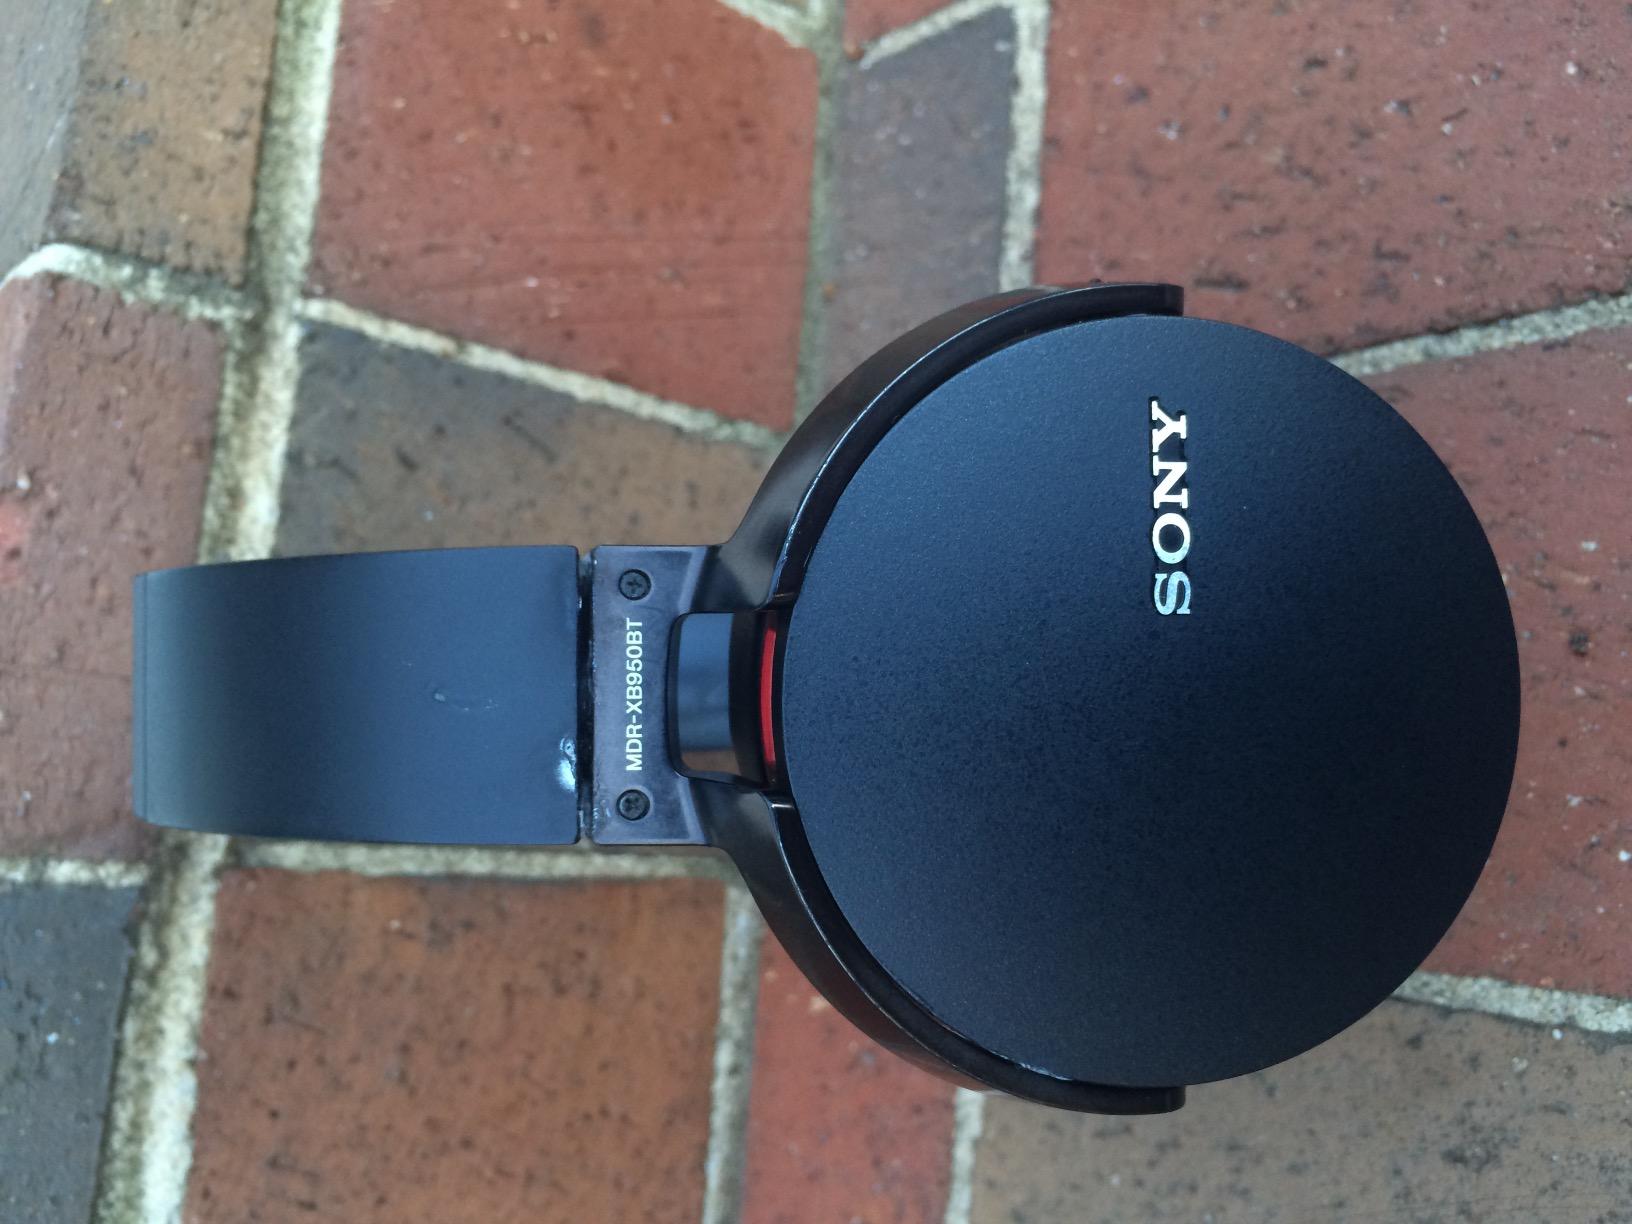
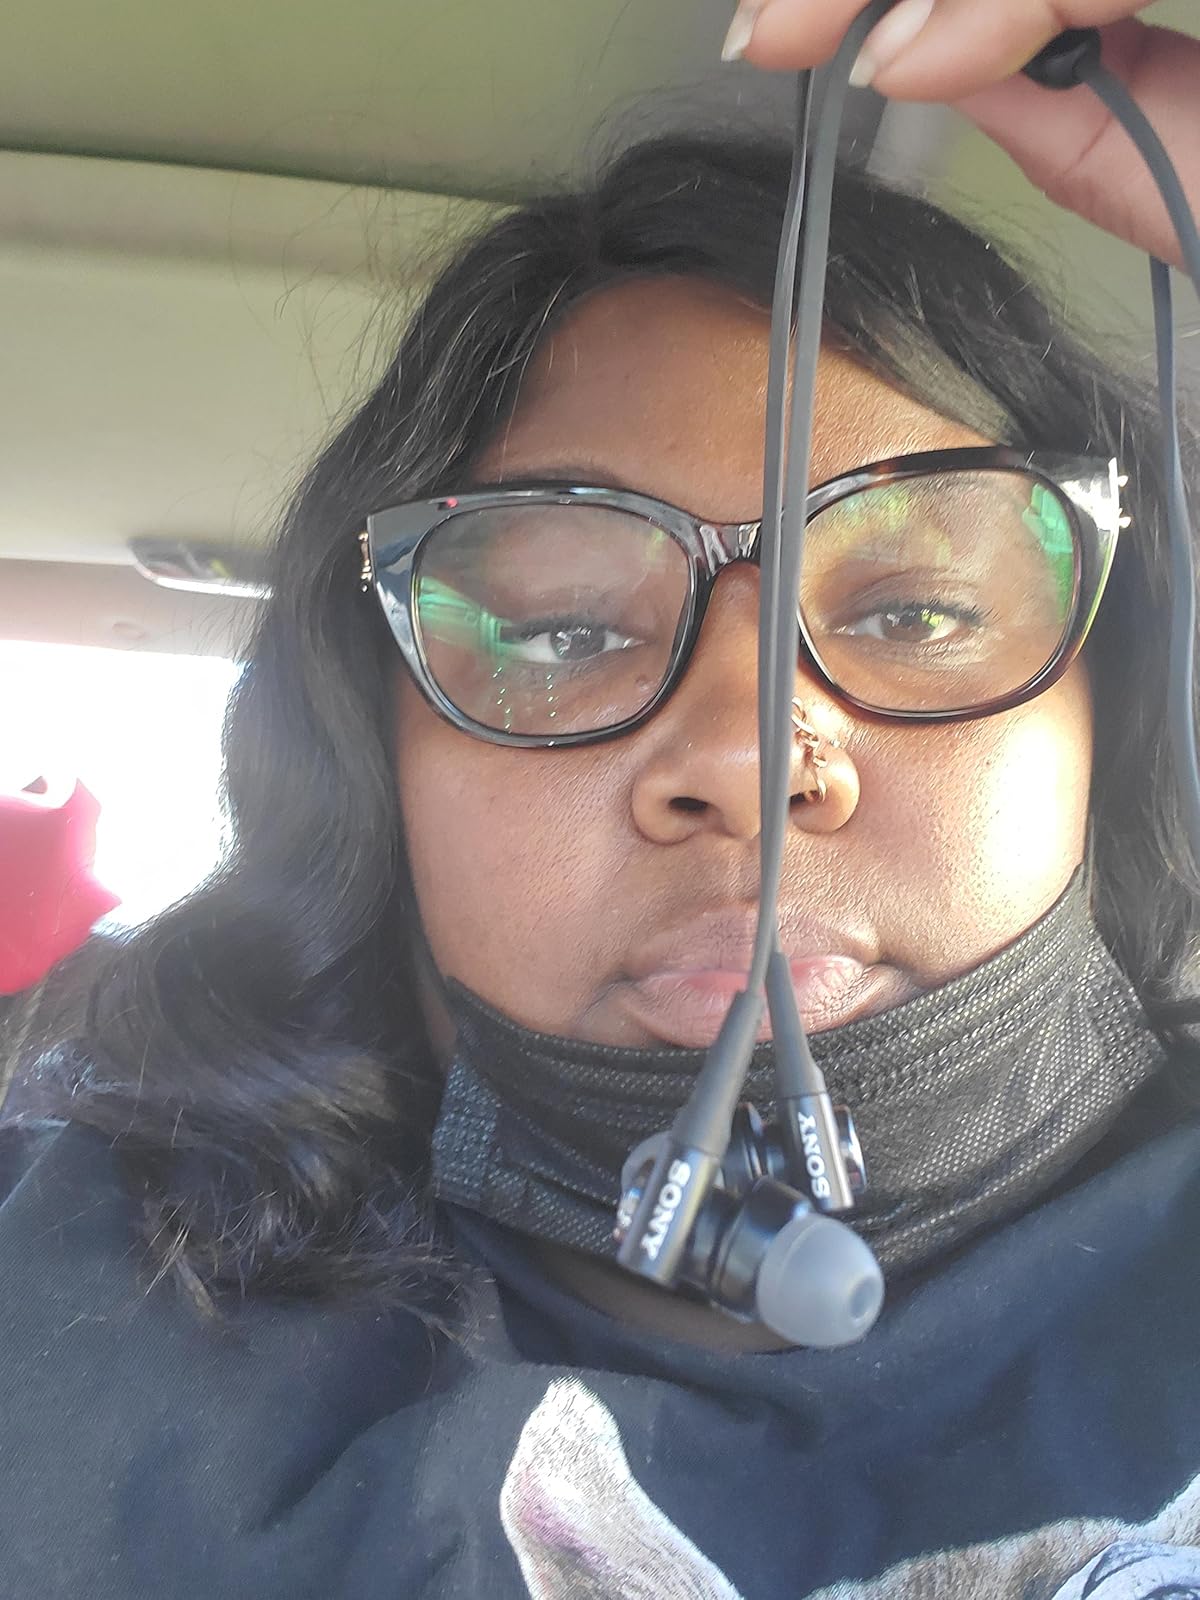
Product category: headphones
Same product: no